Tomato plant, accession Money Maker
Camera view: tilt-top (135 deg); turntable rotation: 240 degrees
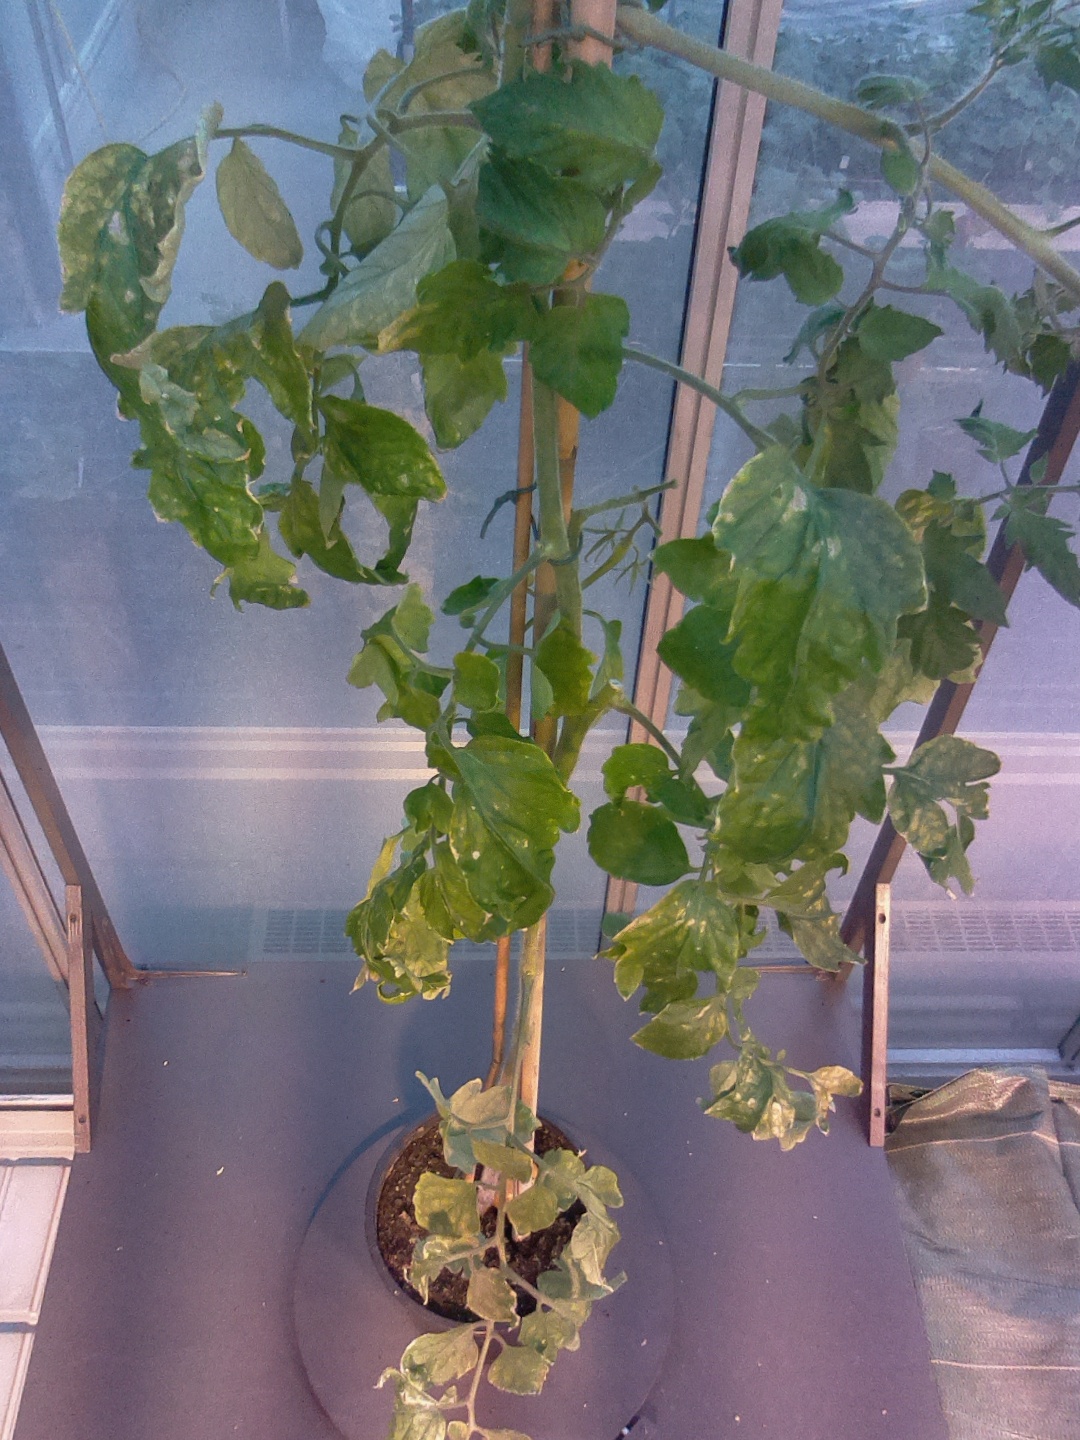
BBCH growth stage 78: 80% -90% of final fruit size